Dutch Low Saxon

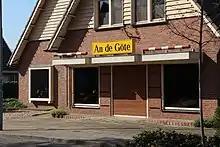
Former shop with Dutch Low Saxon name "An de Göte" ("At the Gutter") on the Heelweg in Dinxperlo.

Shortly after Second World War, linguists claimed that speaking a dialect other than the standard language would impair children's (language) learning abilities. In combination with a generally condescending attitude by the upper classes of Dutch society and the media towards speakers of Low Saxon varieties (or in fact anything different from Standard Dutch), that goaded many parents to stop passing the language on to their children. It also brought about a general opinion among speakers of Low Saxon that having the slightest accent, in Dutch, would reduce job opportunities and social status.